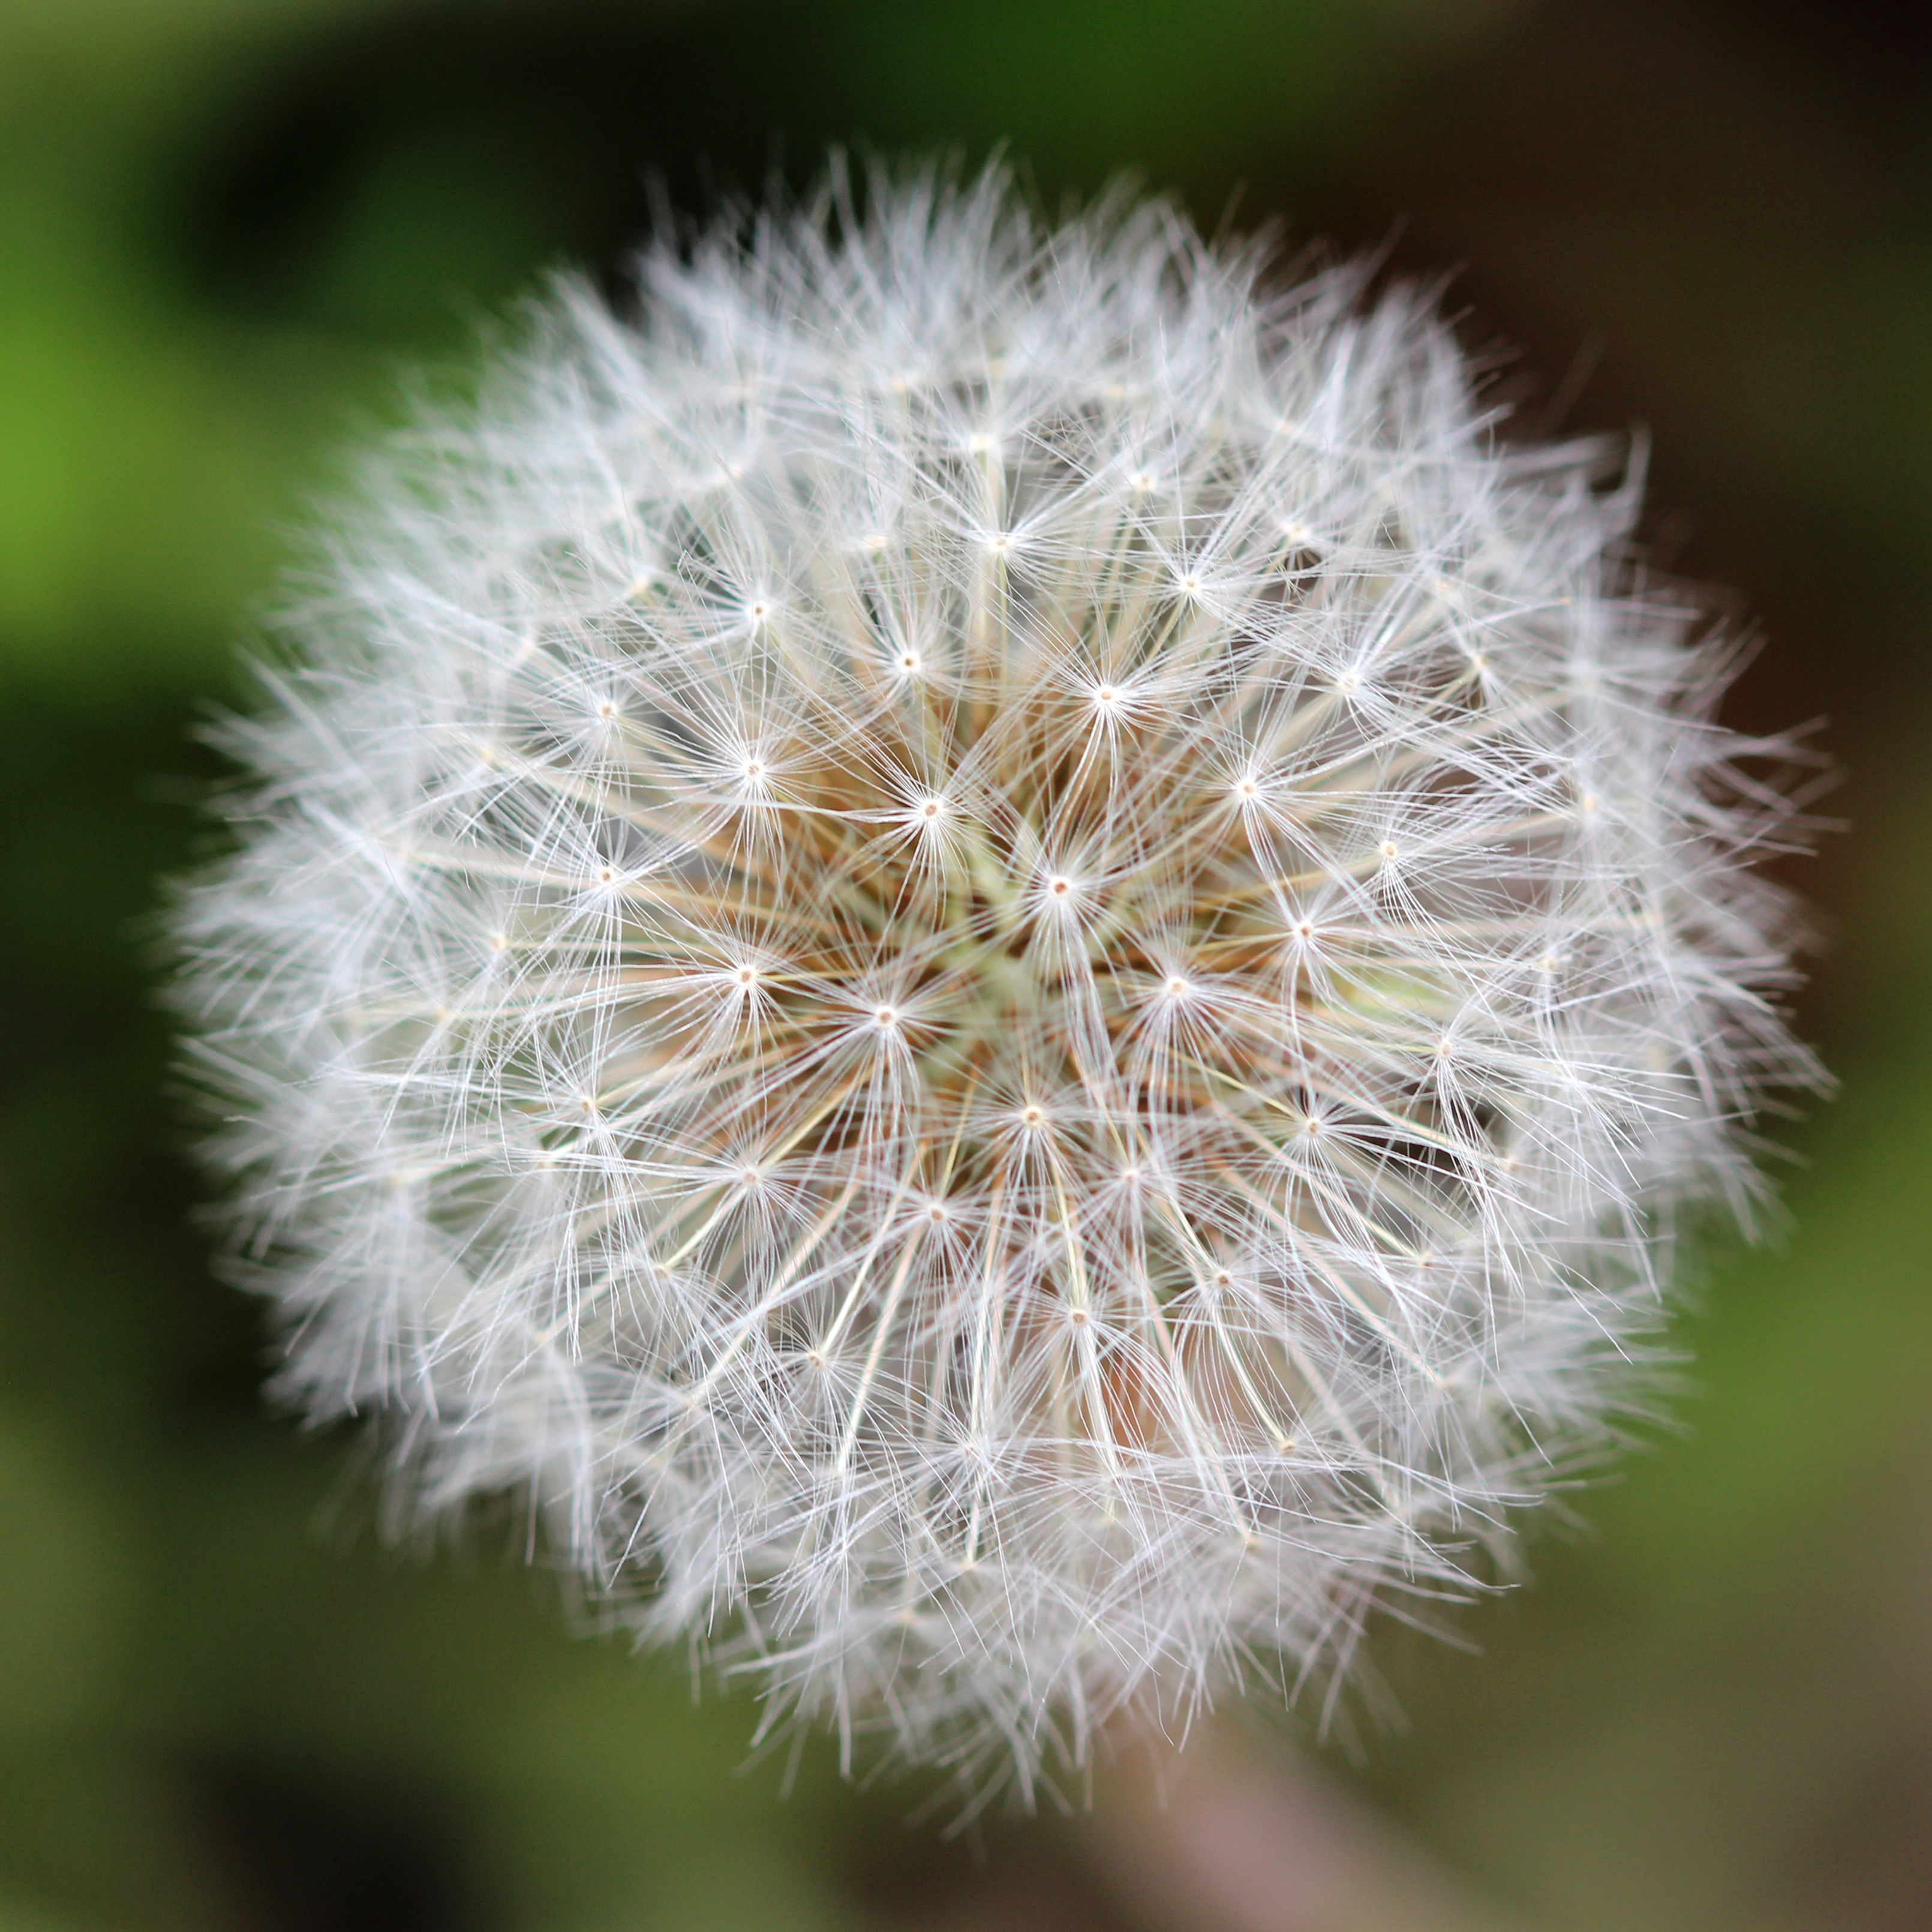
nature, plant, photography, meadow, dandelion, flower, petal, macro, botany, flora, wildflower, weed, close up, seeds, outdoors, blowing, macro photography, flowering plant, daisy family, seed head, plant stem, land plant, thorns spines and prickles